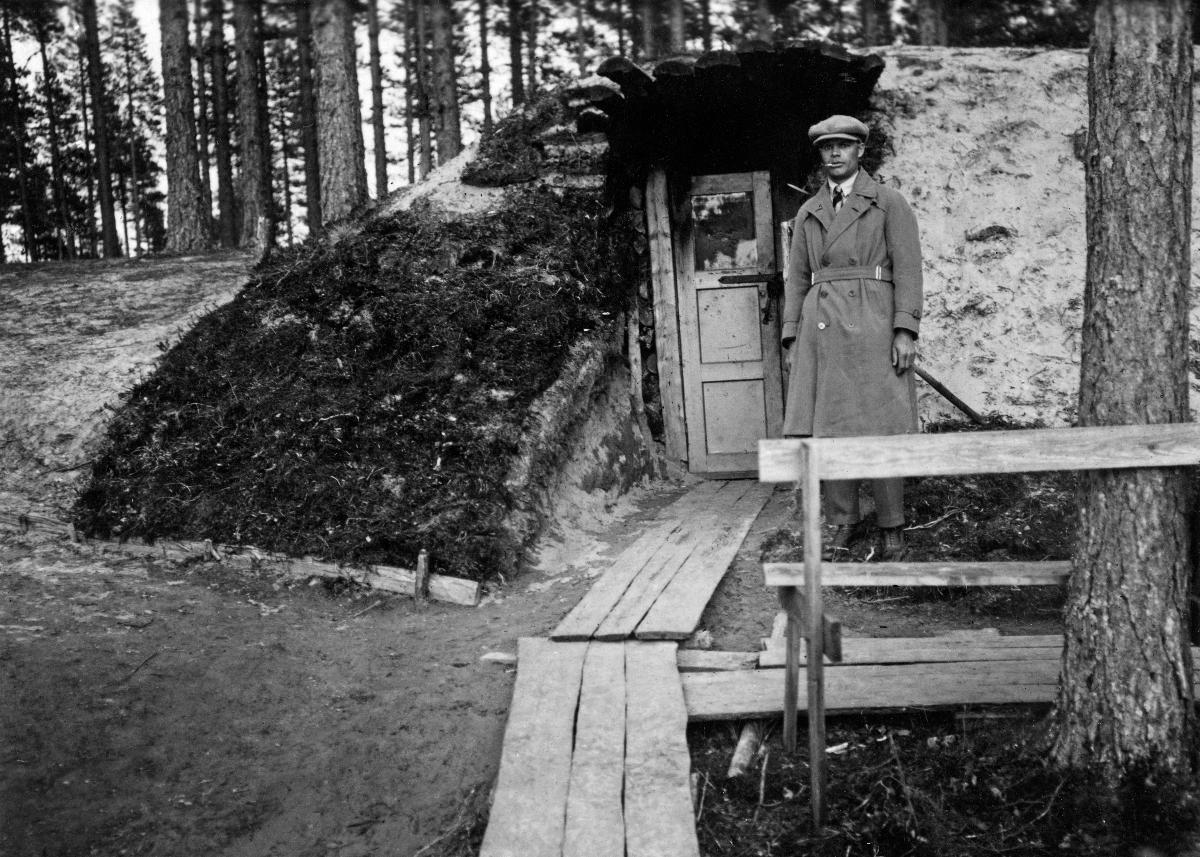
Savusauna; A smoke sauna
sisällön kuvaus: Salmin rajavartioston kesäleirin savusauna. Etualalla näkyvälle penkille voi riisua vaatteensa. content description: The smoke sauna of the summer camp of the Salmi border guard. The bench in the foreground is for undressing.
Vuosi: 1931
Paikka: , Salmi; Pohjoismaat, Suomi
Aiheet: arkkitehtuuri; saunat; rakennukset; savusaunat; architecture; saunas; buildings; smoke saunas; sauna; smoke sauna; arkitektur; bastur; byggnader; rökbastur